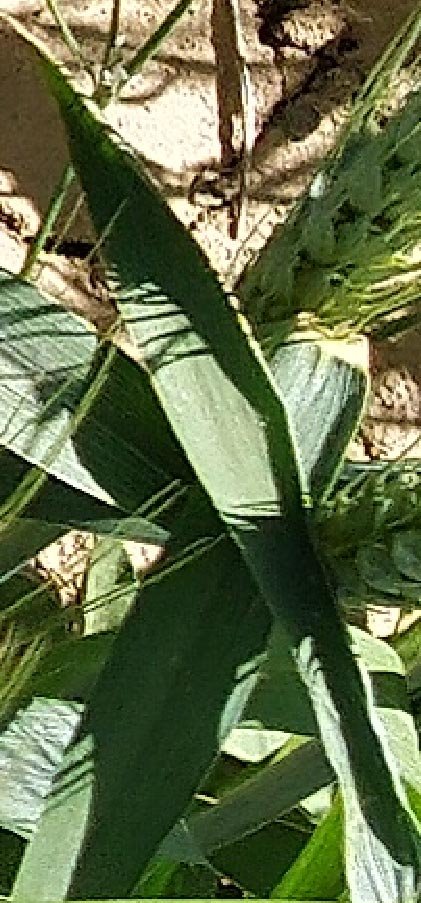
Label: Wheat___Healthy